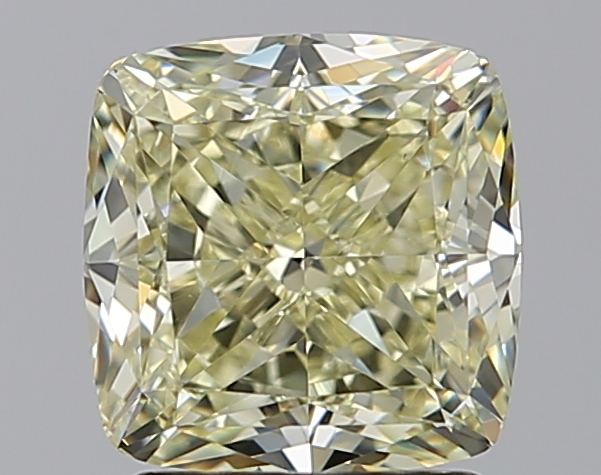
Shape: cushion
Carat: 2.01
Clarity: VS1
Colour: W-X
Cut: EX
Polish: EX
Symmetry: VG
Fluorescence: M
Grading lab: GIA
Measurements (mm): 6.9 x 6.82 x 4.64